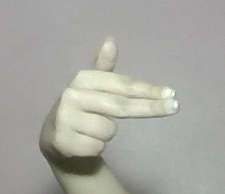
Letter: ghain